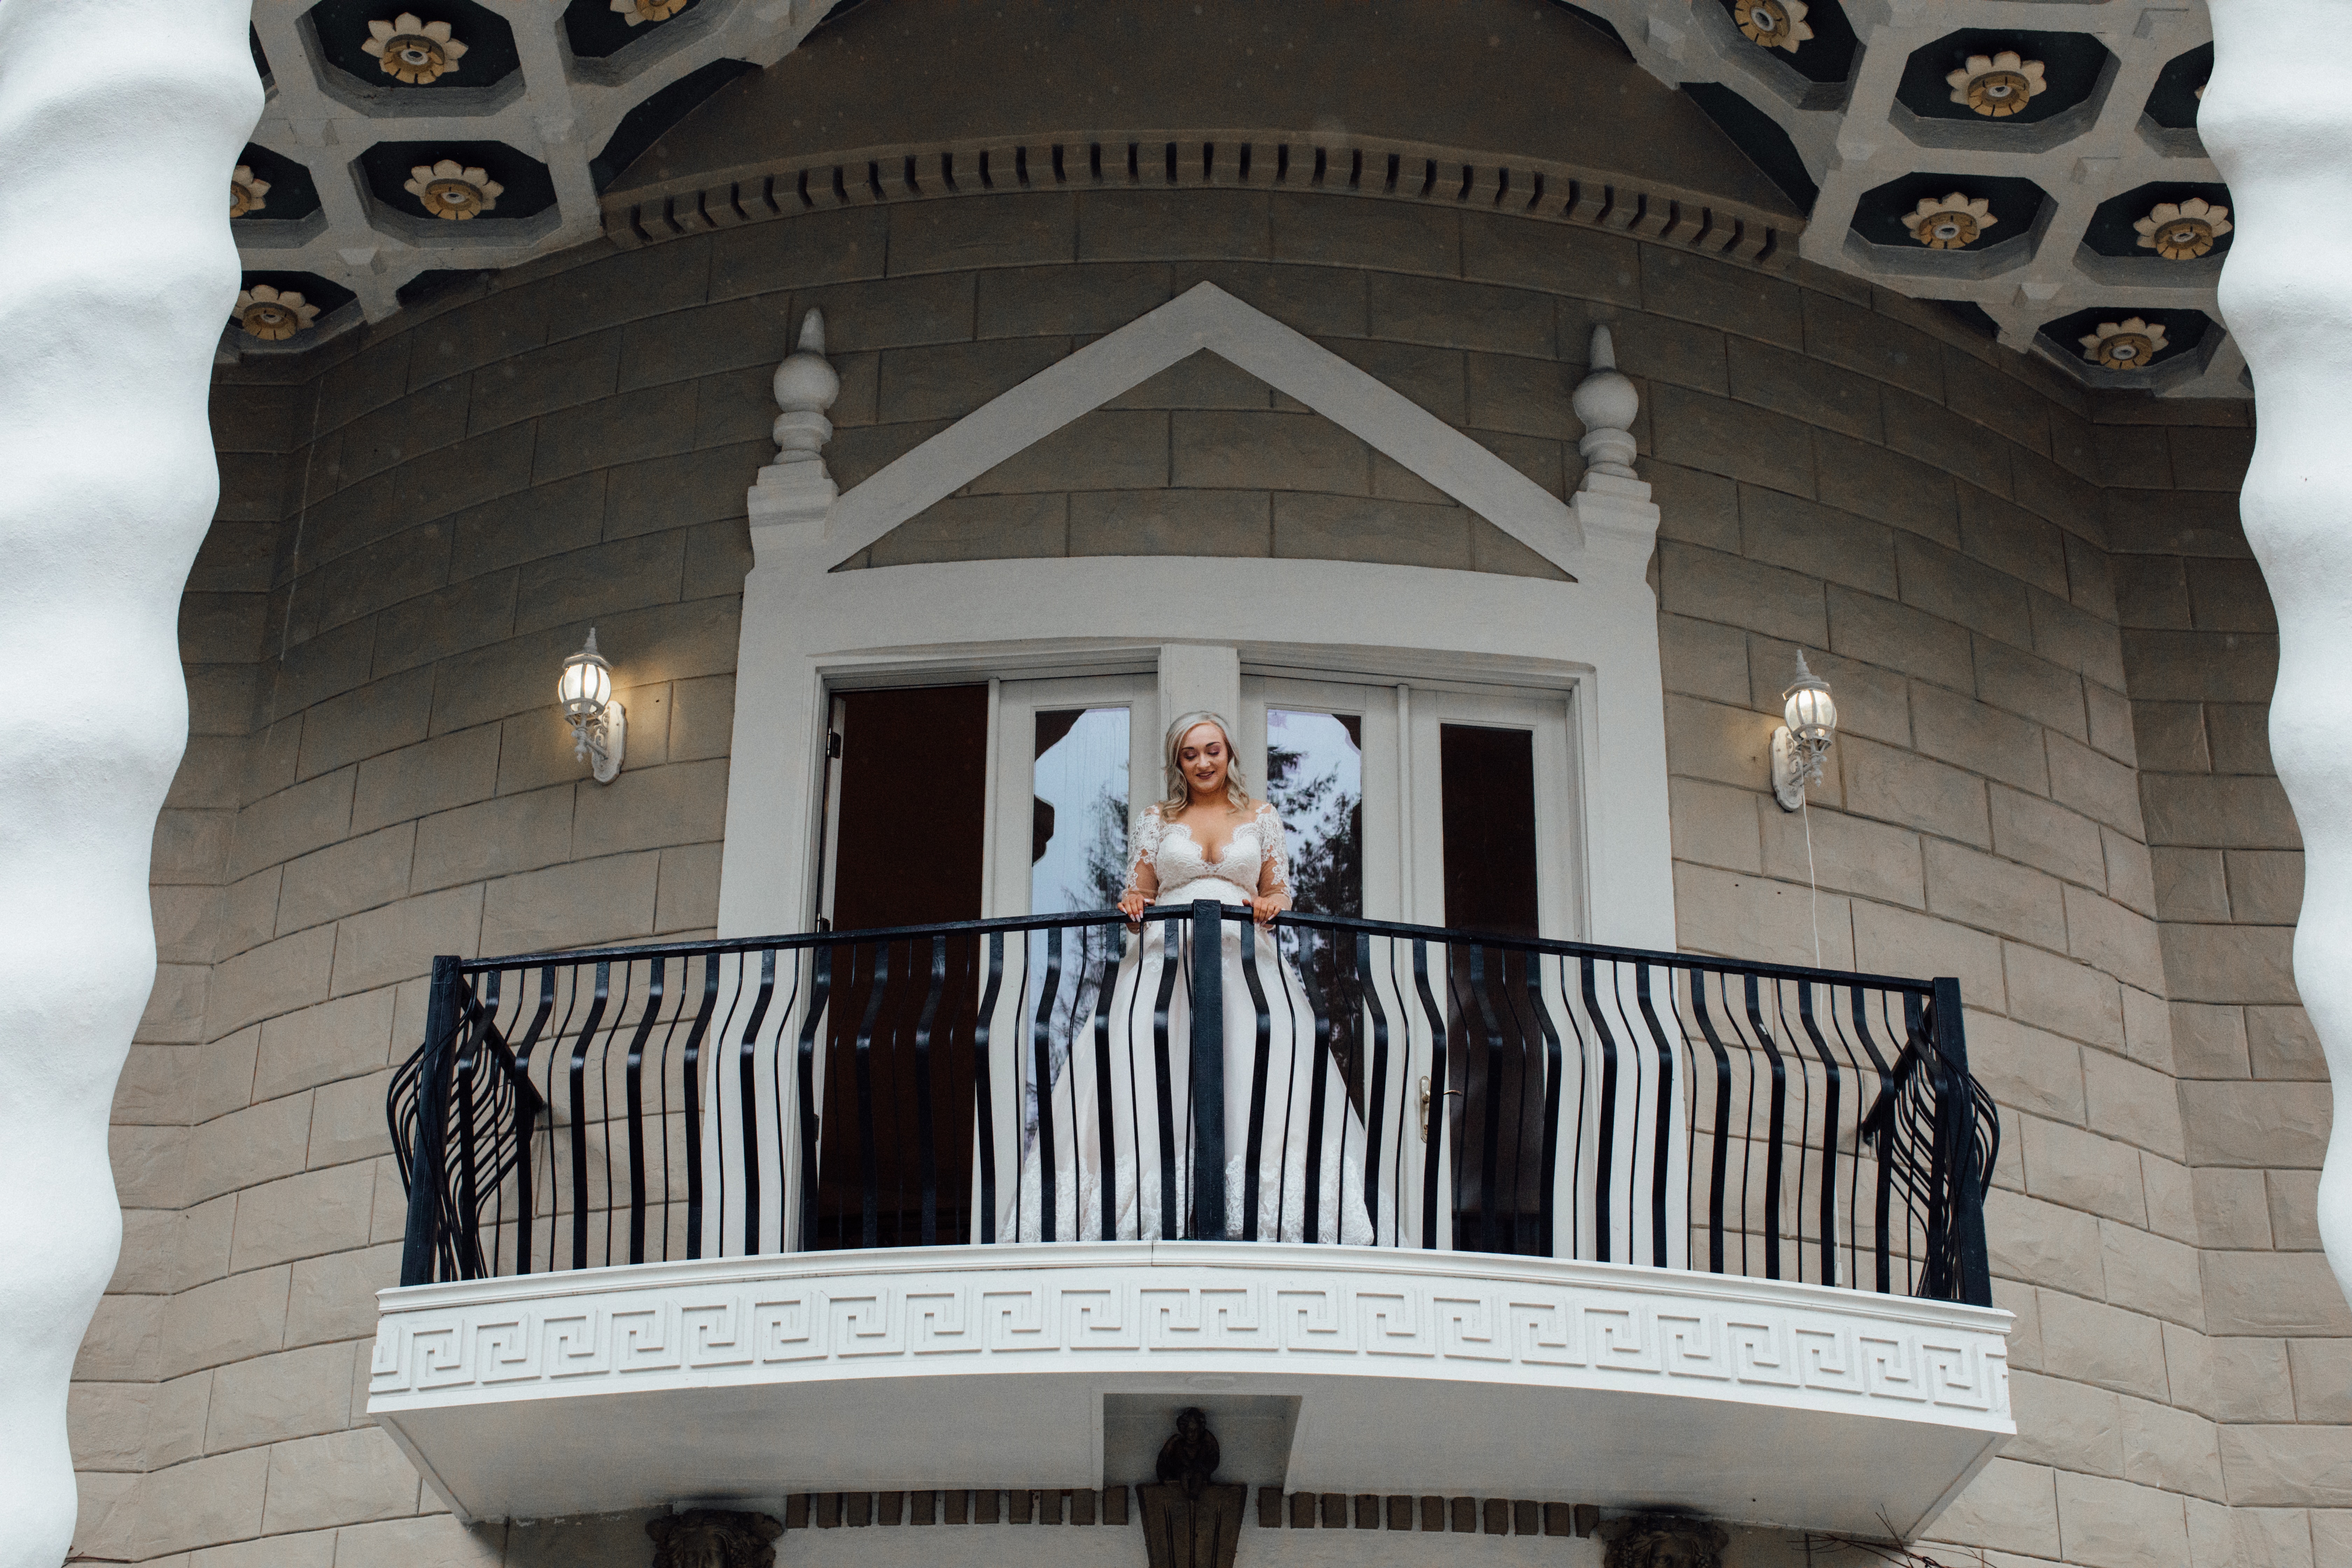
architecture, iron, building, balcony, pipe organ, technology, baluster, arch, facade, place of worship